Architecture of Birmingham

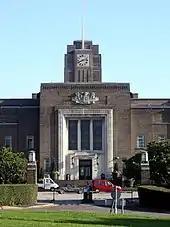
The Birmingham Medical School and Queen Elizabeth Hospital by Henry Vaughan Lanchester and Thomas Arthur Lodge, 1938.

Birmingham's existing visual culture made it highly receptive to Arts and Crafts thinking. The Arts and Crafts Movement itself had been born out of the Birmingham Set: a group of undergraduates, most of whom were from Birmingham, that formed at Oxford University in the 1850s and whose members included William Morris and Edward Burne-Jones. The direct relevance of the practice of design and production to the Birmingham economy gave such issues a high-profile within the town, and the aesthetic and social philosophy of the key Arts and Crafts influence John Ruskin was well established among Birmingham's governing Liberal elite by the 1870s. It was on a trip to Birmingham in 1855 that Morris had decided to pursue architecture as a career, and he was to maintain close links with the town over following decades, serving as President of the Birmingham Society of Artists in 1878. By the 1890s Arts and Crafts architects dominated the Birmingham Architectural Association and architectural teaching at the Birmingham School of Art, and the Movement provided the first two Directors of the Birmingham School of Architecture from its foundation in 1905.